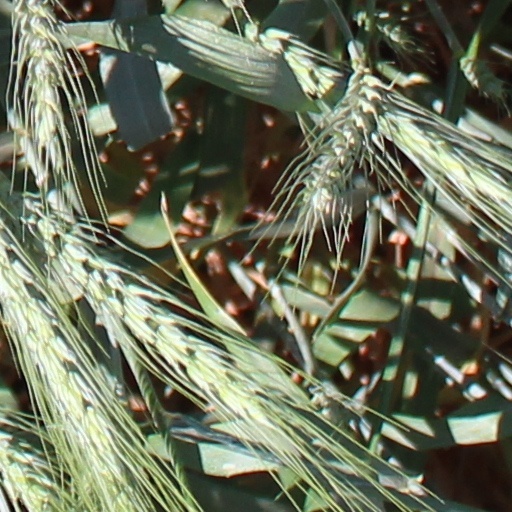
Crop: wheat